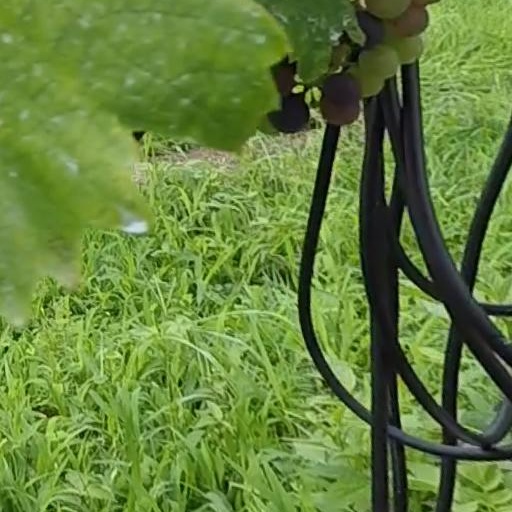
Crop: grape